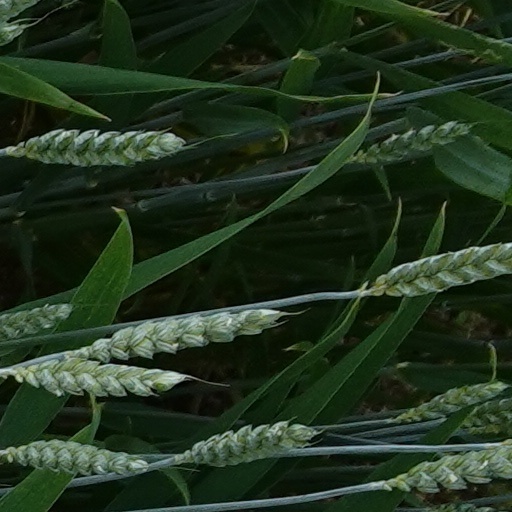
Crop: wheat